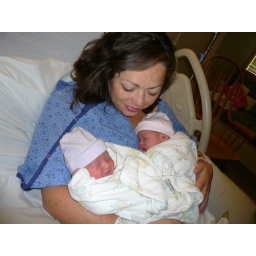
Larkin in the lavendar hat and Ruby in the pink